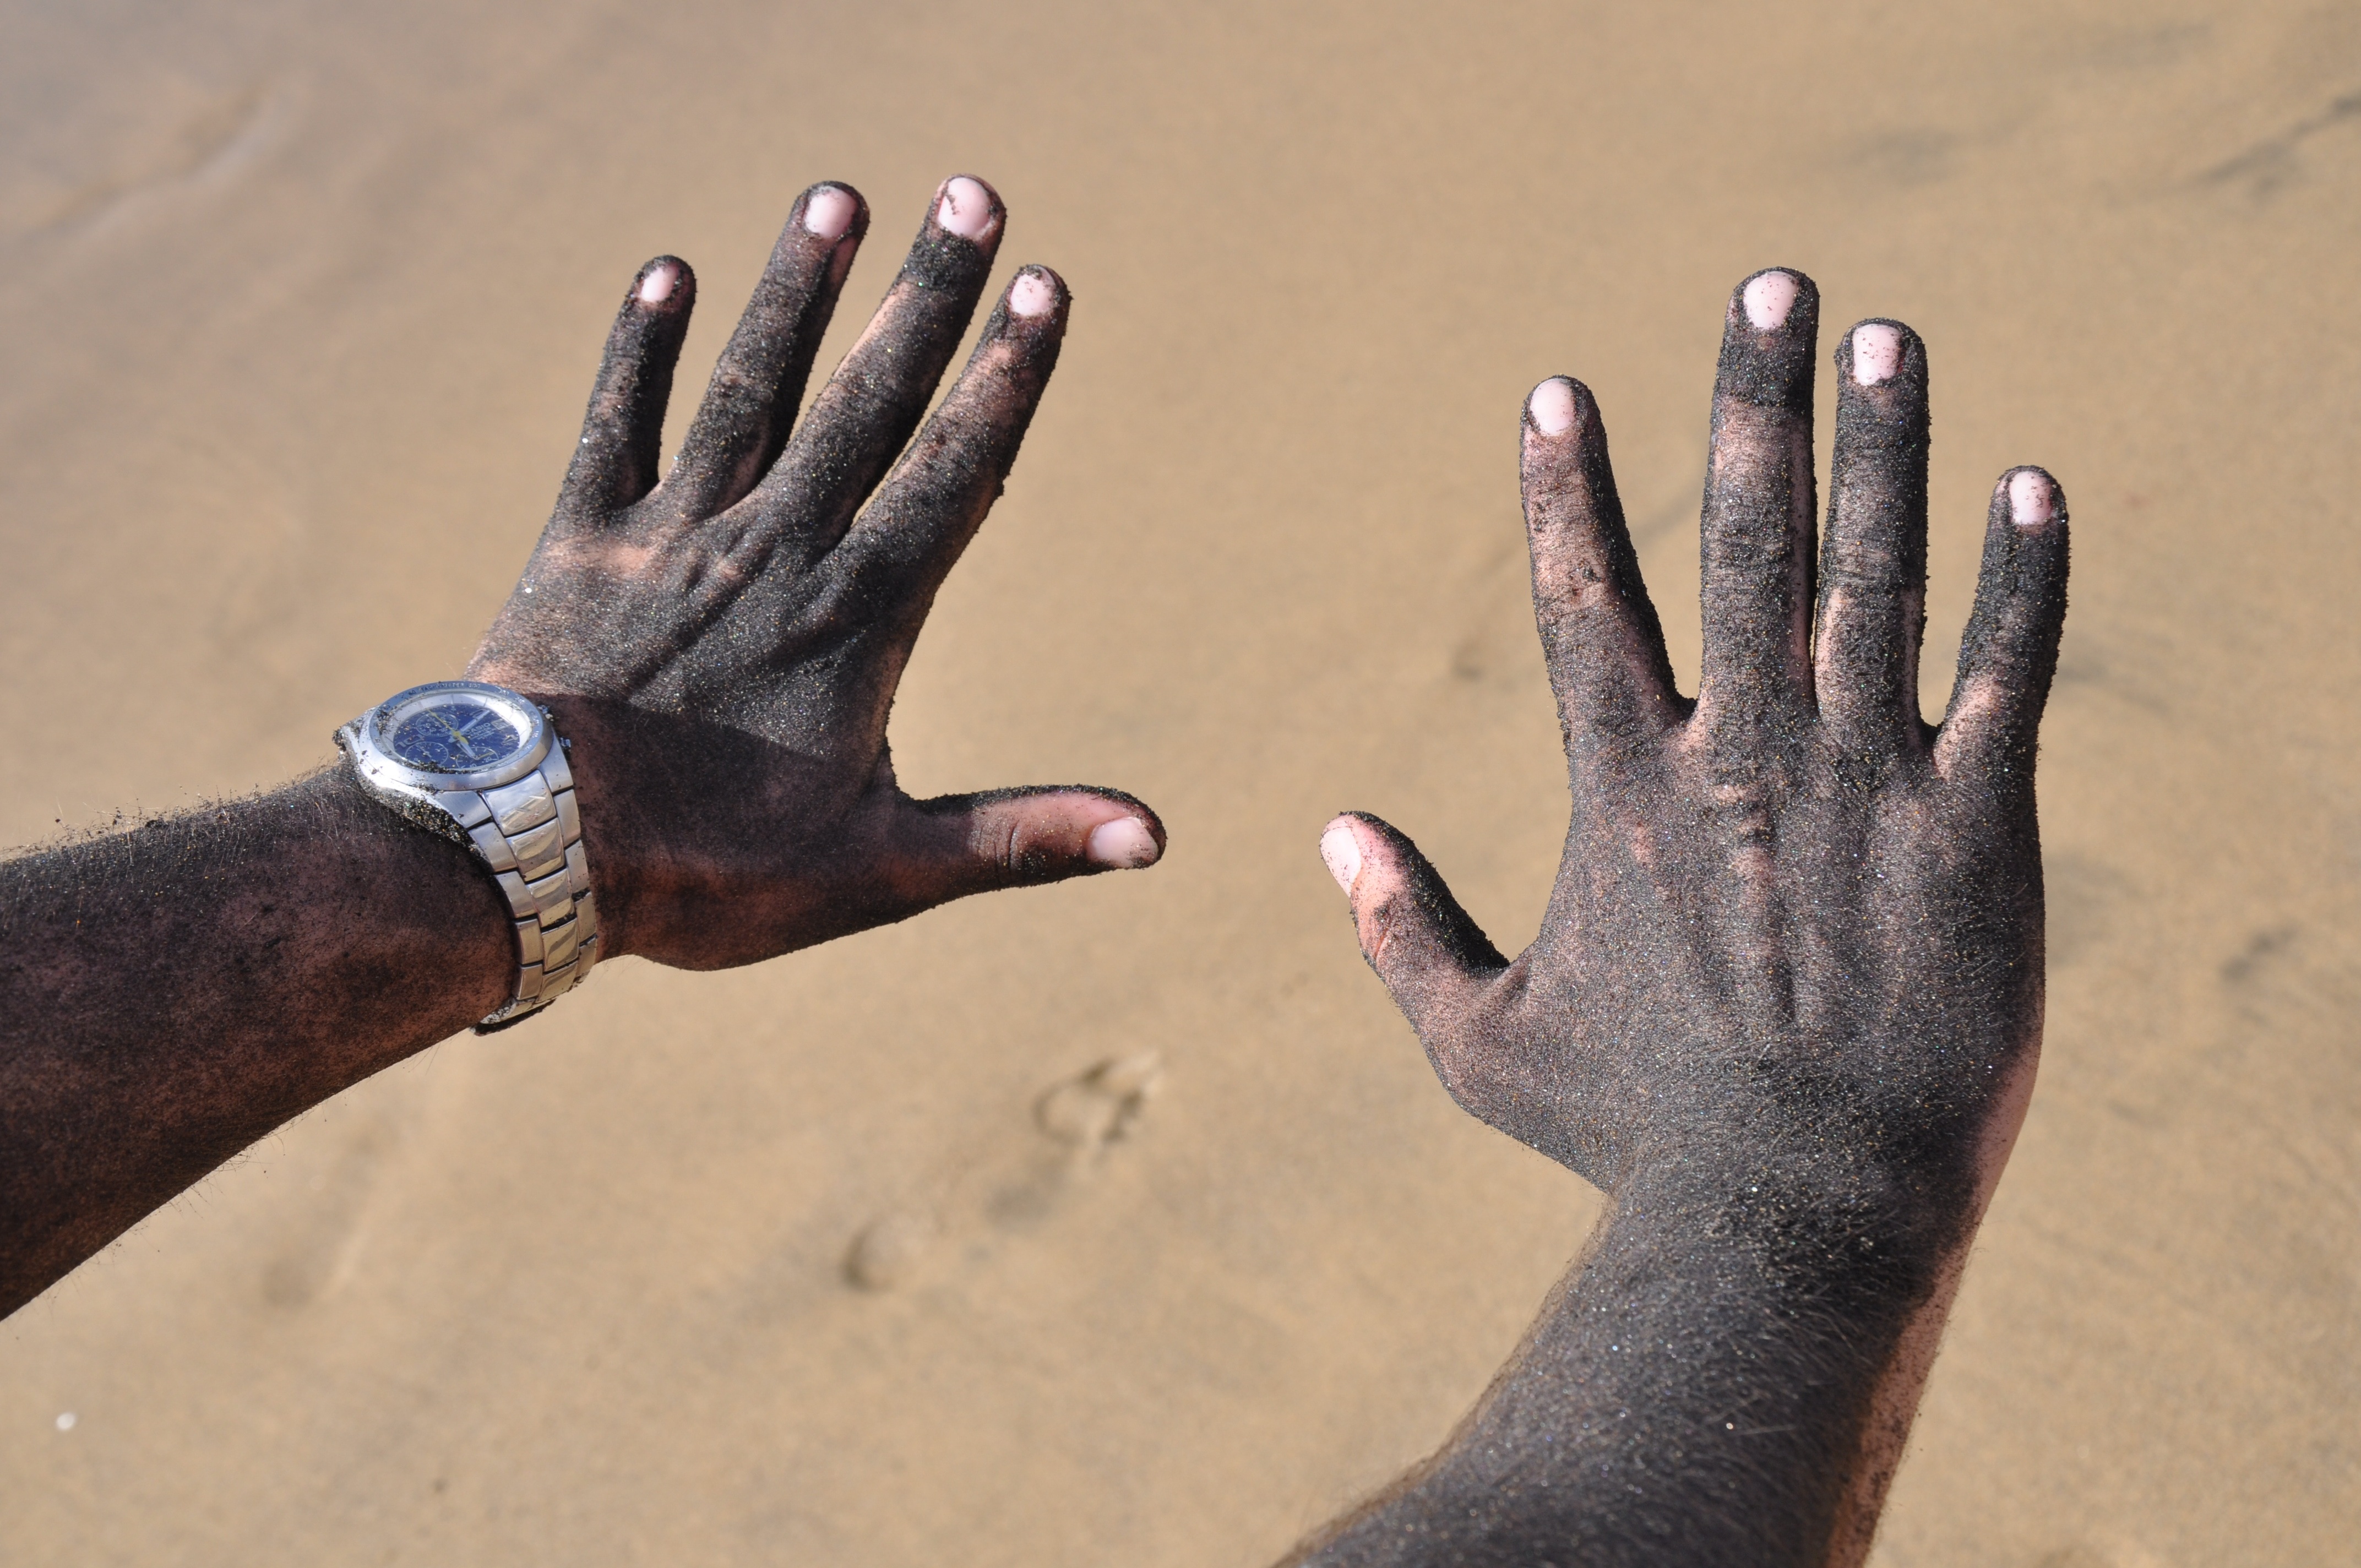
hand, beach, sand, vacation, finger, arm, hands, fashion accessory